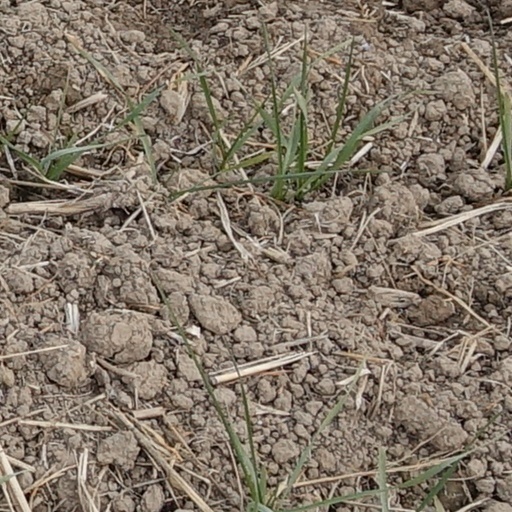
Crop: wheat